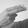
ASL letter: H